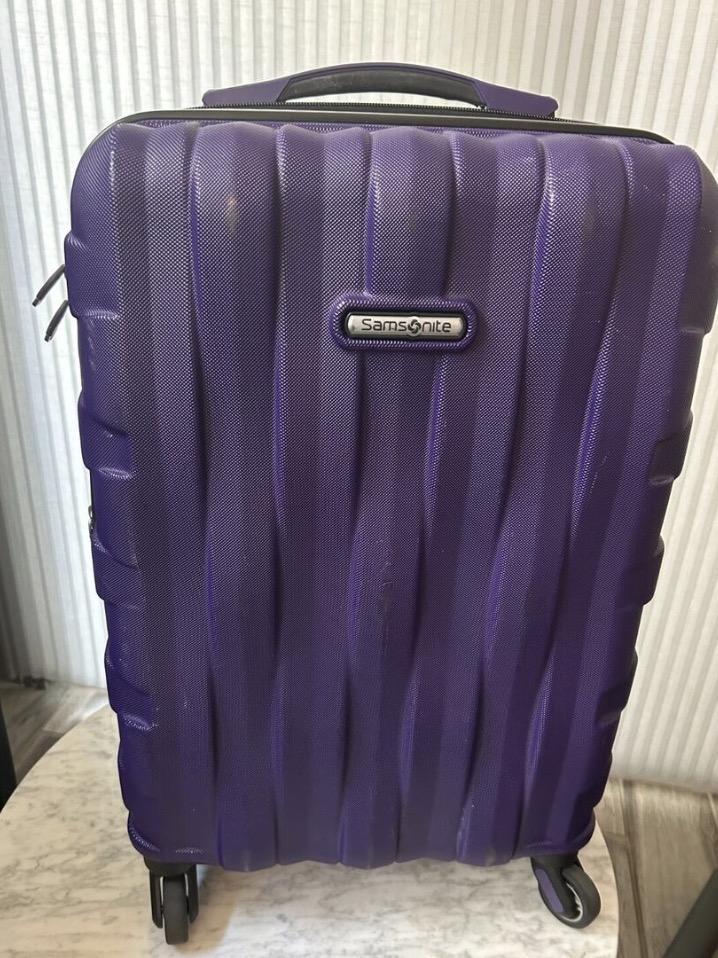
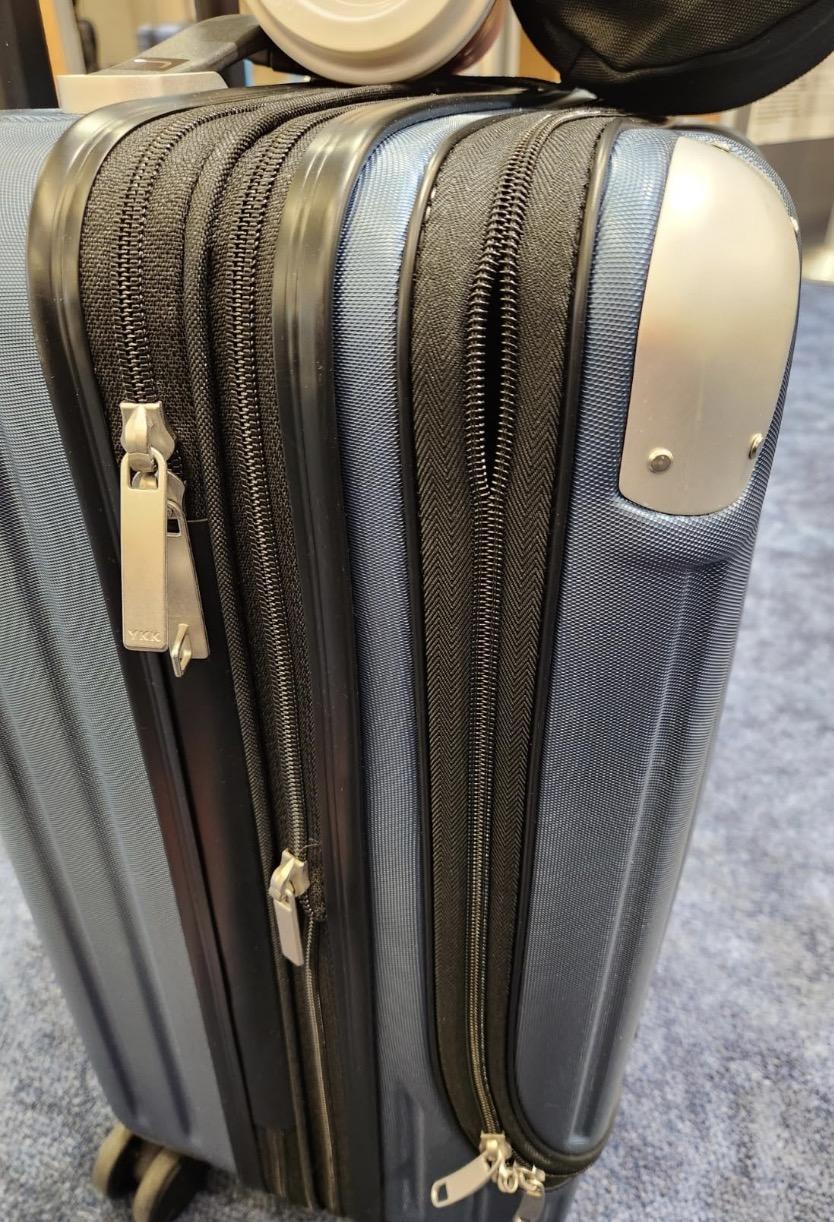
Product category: items_tea
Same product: no